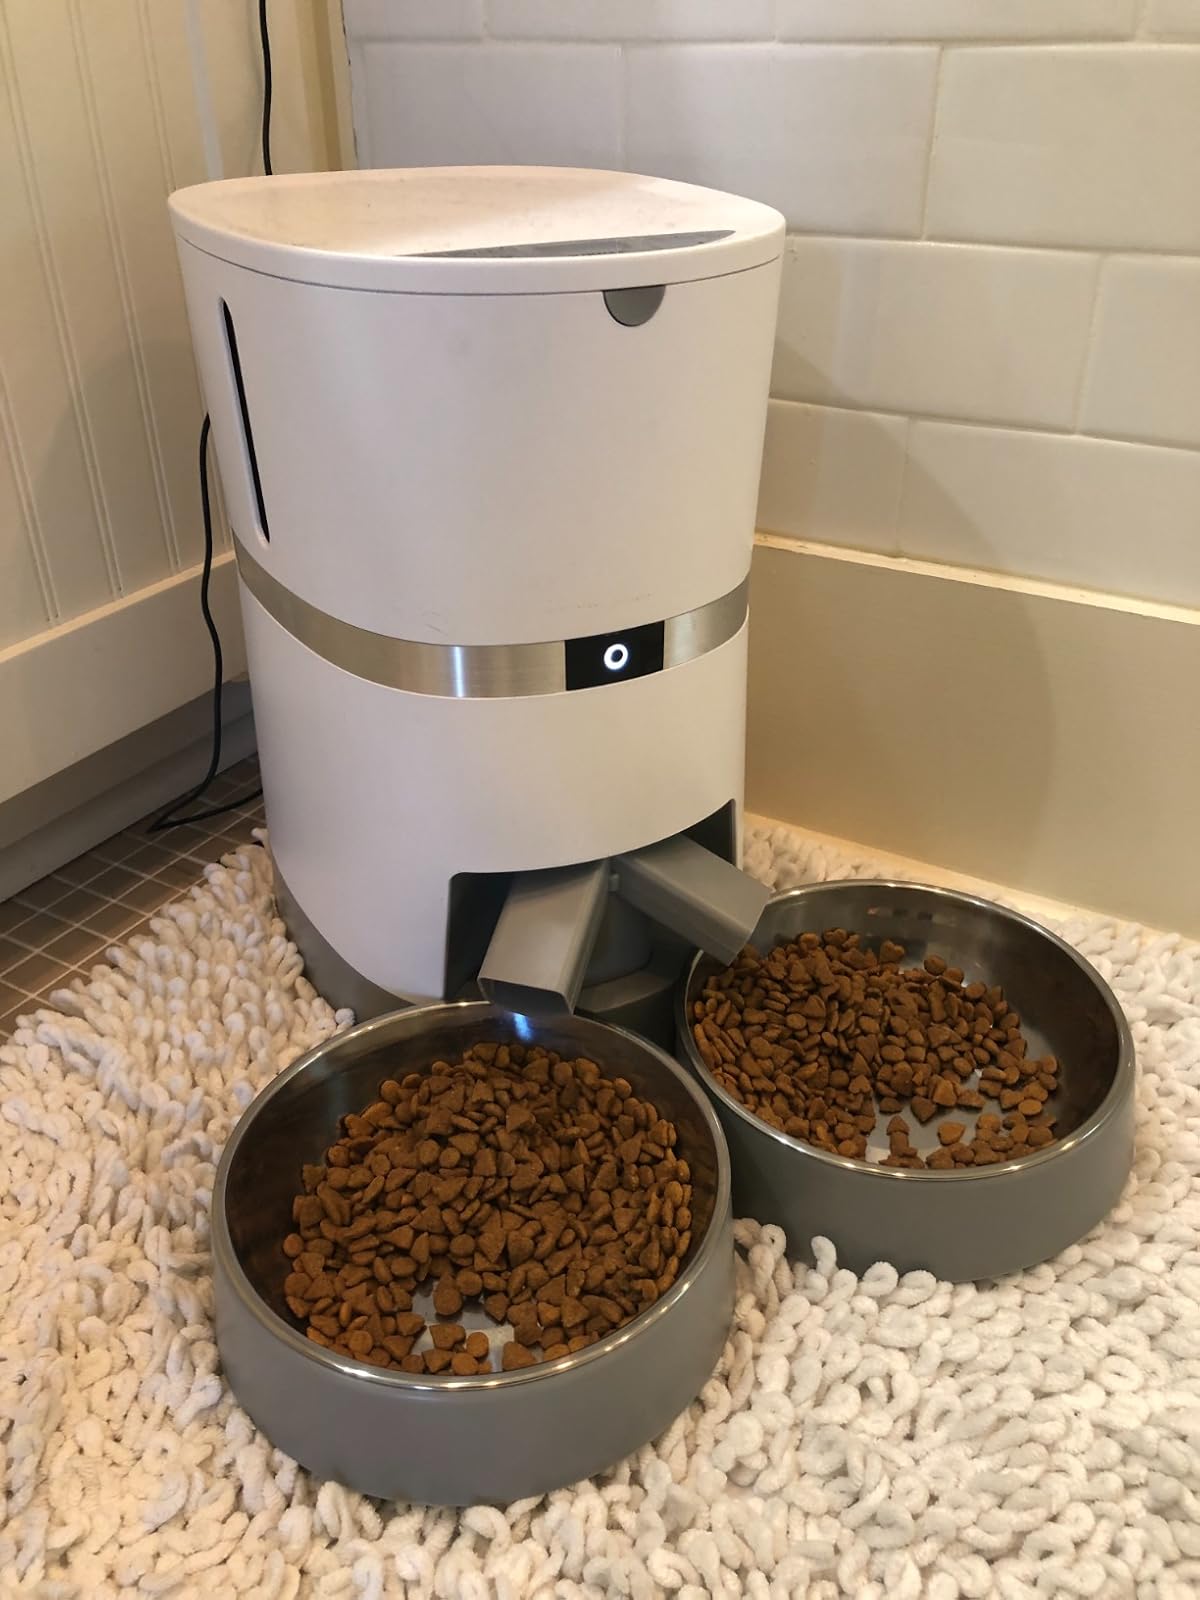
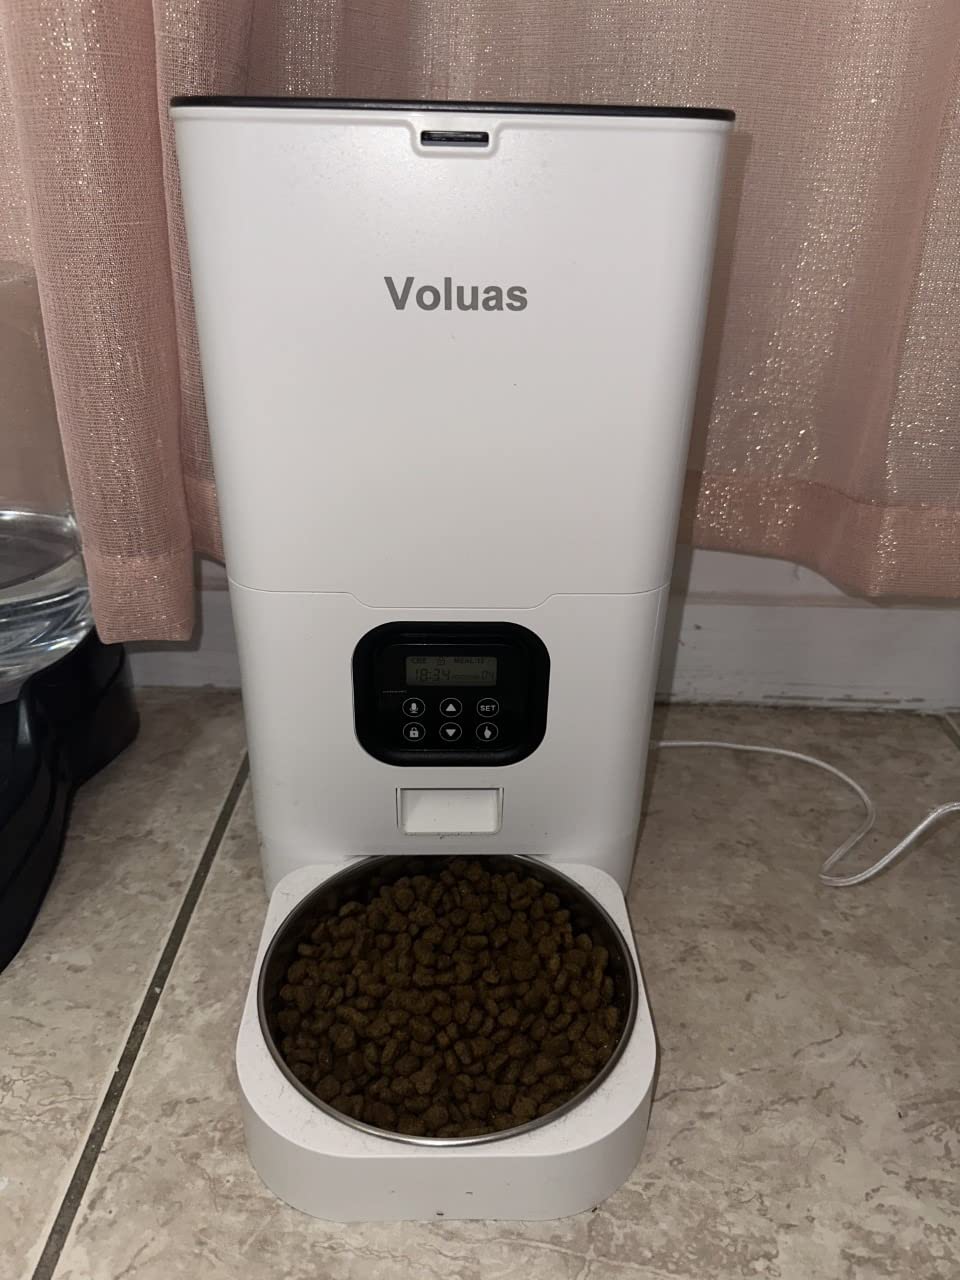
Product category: items_feeder
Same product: no